Hamelin Station, Western Australia

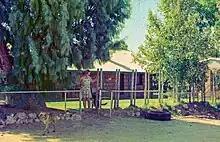
A view of the Hamelin homestead in 1975

In 1884 the section of telegraph line to Roebourne that passed through the property had been completed.